The Hobbit (film series)

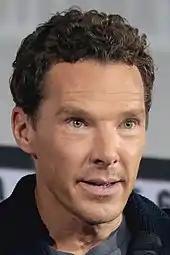
Benedict Cumberbatch, the dragon Smaug and The Necromancer

Hugo Weaving returned to the role of Elrond by May 2011. Stephen Fry and Ryan Gage also joined the project in May as Master of Lake-town and Alfrid respectively. Fry spoke of his role, saying "My character is an opportunity for sheer grossness ... [Peter Jackson] had me eating testicles ... gross appetites. I mustn't give too much away but I've got a bald cap and then on top of that a really bad combover wig and this wispy mustache and wispy beard and horrible blotchy skin and disgusting fingernails ... And generally speaking a really unappetising piece of work. And a coward to boot and very, very greedy." Gage was originally cast to play Drogo Baggins in December 2010, though according to Jackson, "Ryan is a great young actor who we originally cast in a small role, but we liked him so much, we promoted him to the much larger Alfrid part".